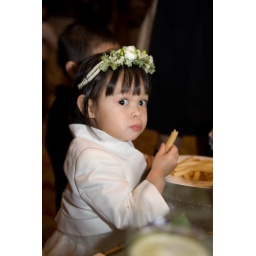
most hungry flower girl in the world